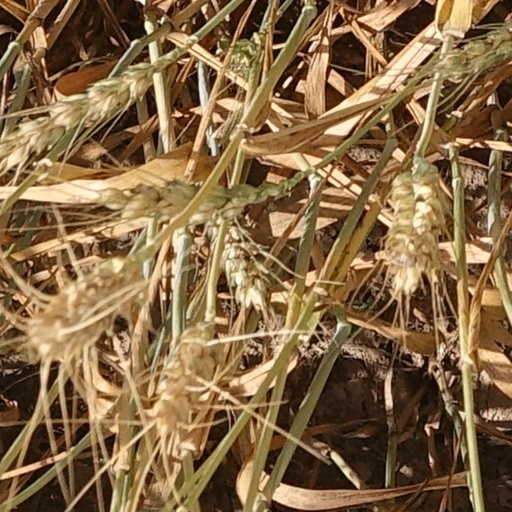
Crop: wheat